Komaki

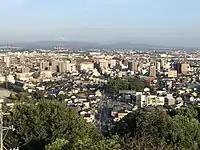
Komaki CBD

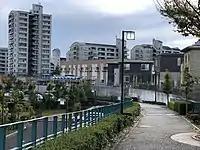
Toukadai New Town

Komaki has a mixed economy, with agriculture (rice and horticulture), commence, and light manufacturing industries playing important roles.